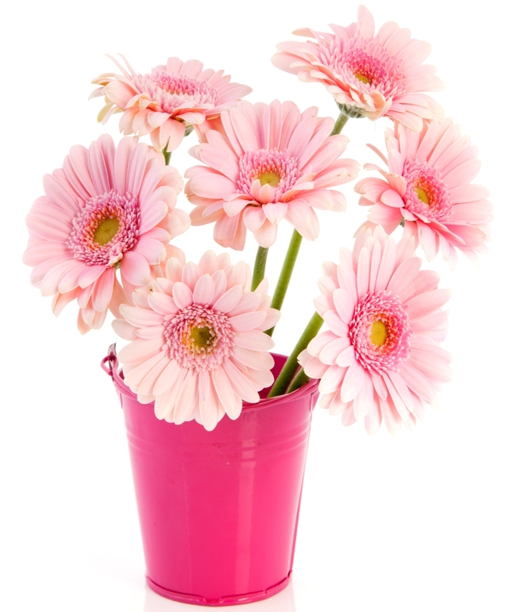
pink flowers in a bucket